2015 FA Community Shield

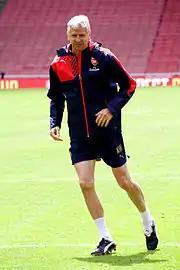
Wenger won his sixth Community Shield as Arsenal manager

Wenger and Mourinho did not shake hands after the final whistle; Mourinho congratulated Arsenal's players as they descended the Wembley steps upon lifting the Shield, but the Arsenal manager appeared to avoid his Chelsea counterpart after he had collected his winner's medal.